Josef Maria Eder

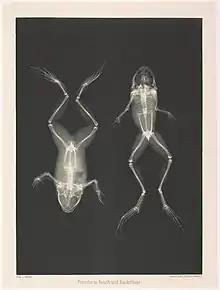
Early X-ray photo of frogs by Eder.

Josef Maria Eder (16 March 1855 – 18 October 1944) was an Austrian chemist who specialized in the chemistry of photography, and who wrote a comprehensive early history of the technical development of chemical photography.